Edoardo Stoppa

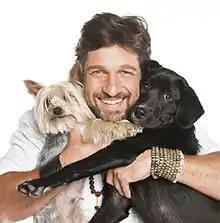

Stoppa has a degree in psychology from the University of Padua and studied acting with Lino Damian.